Pioneer (train)

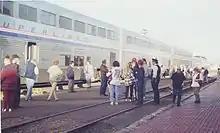
Superliner cars on the Pioneer in 1997

The "Pioneer" began exchanging a Seattle–Chicago through coach with the "San Francisco Zephyr" on April 26, 1981; this was supplemented by a through sleeping car on October 31, 1982. When the Denver and Rio Grande Western Railroad decided to join Amtrak in 1983, Amtrak renamed the "San Francisco Zephyr" to "California Zephyr", shifted it south to the Moffat Tunnel Route, and changed its interchange point with the "Pioneer" from Ogden to Salt Lake City, the "Pioneer's" terminus.